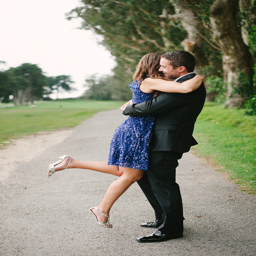
person lifting up the bride .